Rangitoto Island

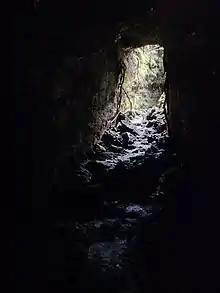
View from inside one of the caves

The southern cone of Rangitoto Volcano with its own crater likely buries a more northern explosion crater and tuff ring formed during the early wet phase of eruption in the middle of the Waitemata Harbour. The external form of Rangitoto consists of a circular, gently sloping shield composed of numerous overlapping lava flows. The centre of the volcano is capped by the remains of much steeper scoria cones made of loose scoria that was erupted by dry-style fire-fountaining from several vents.